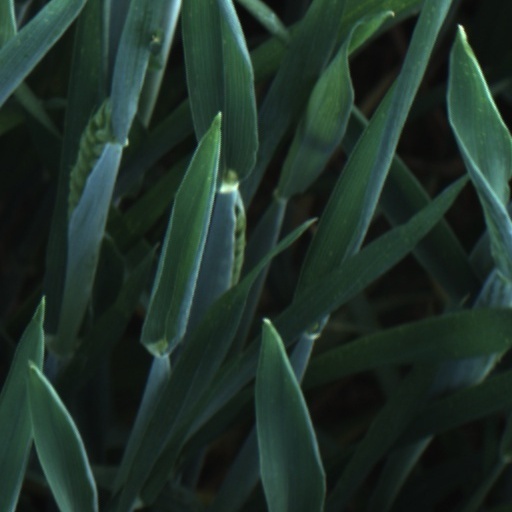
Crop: wheat